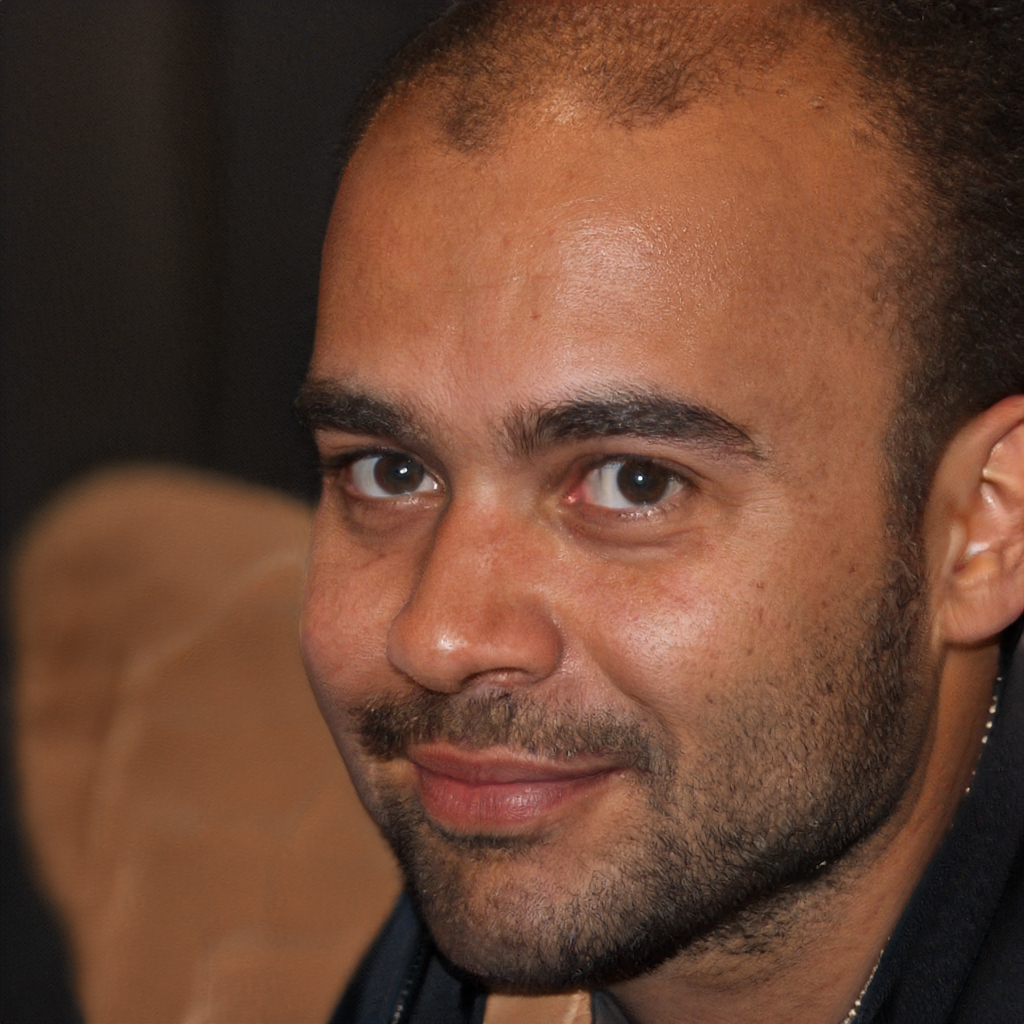
Gender: Male